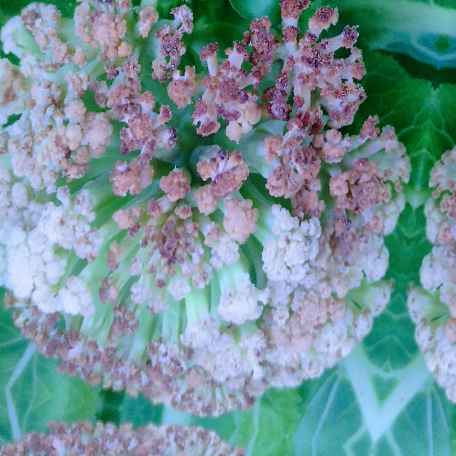
Label: Bacterial spot rot